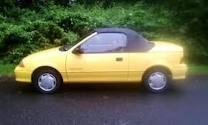
Car model: 1993 Geo Metro Convertible